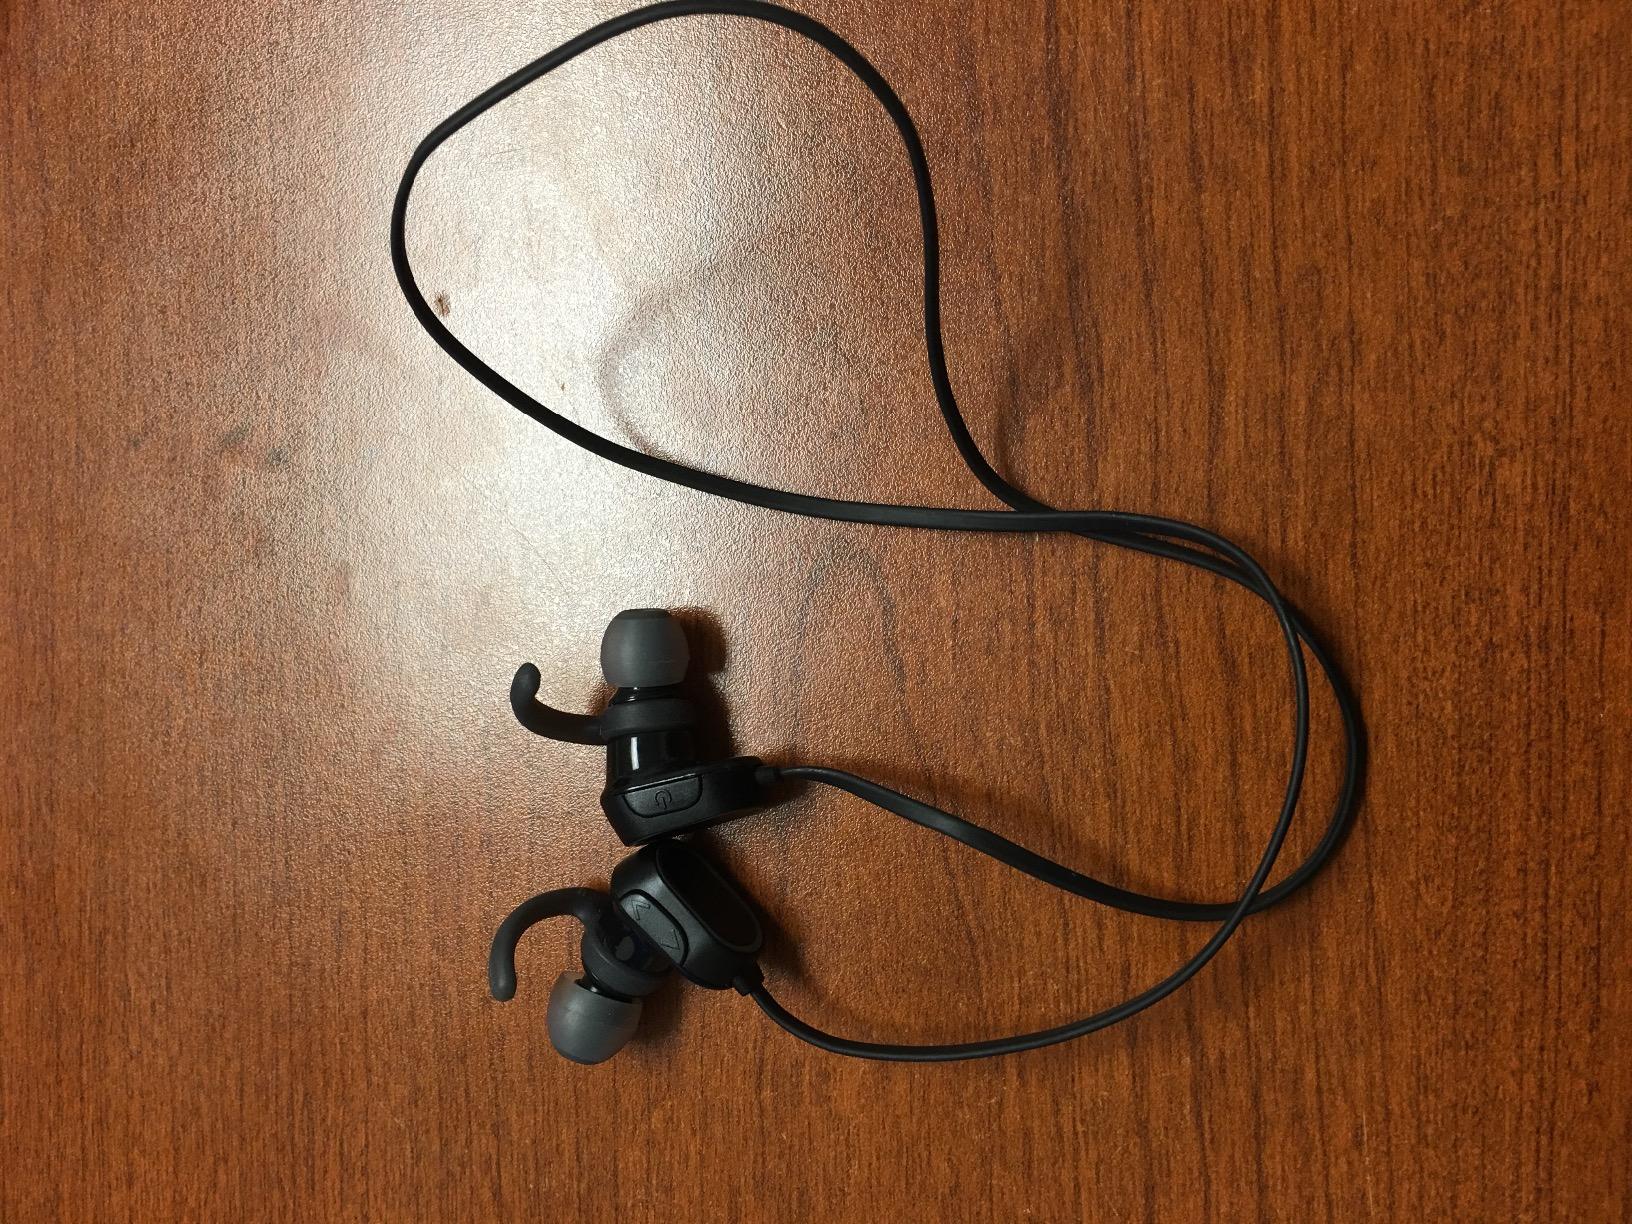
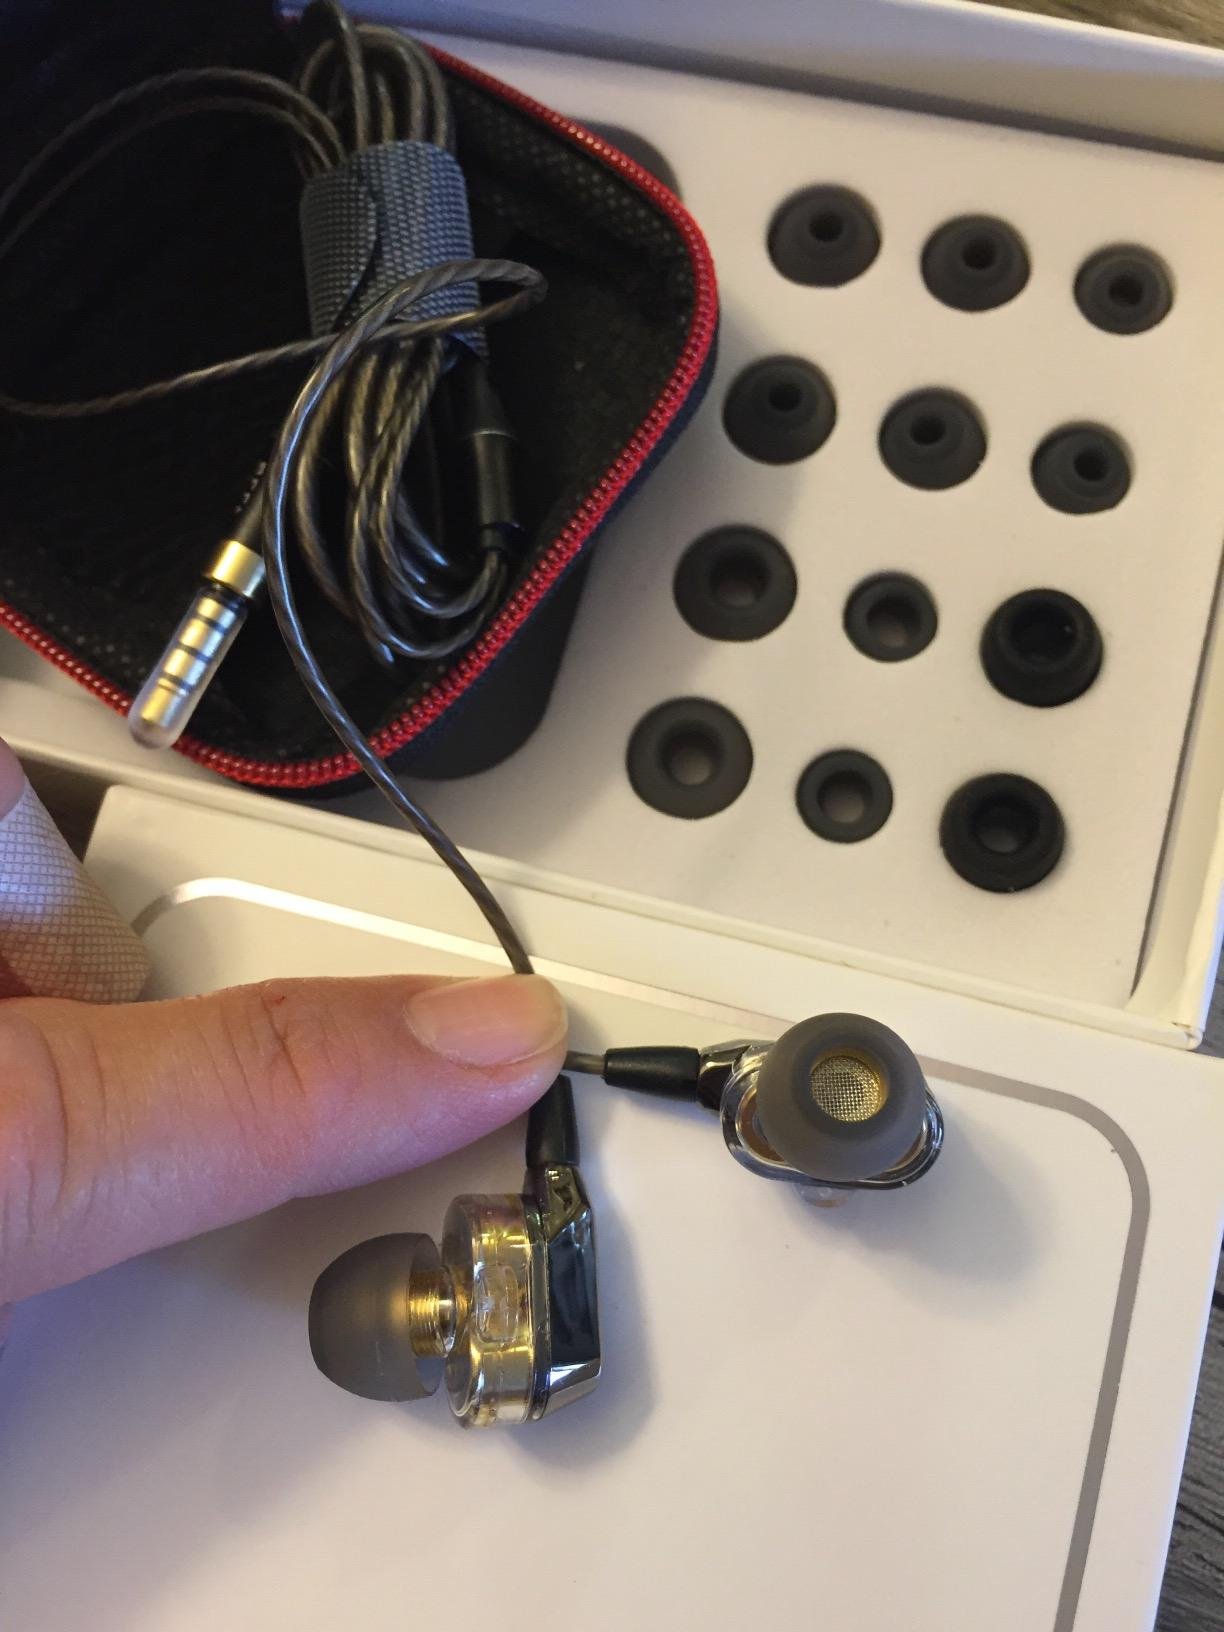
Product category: headphones
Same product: no